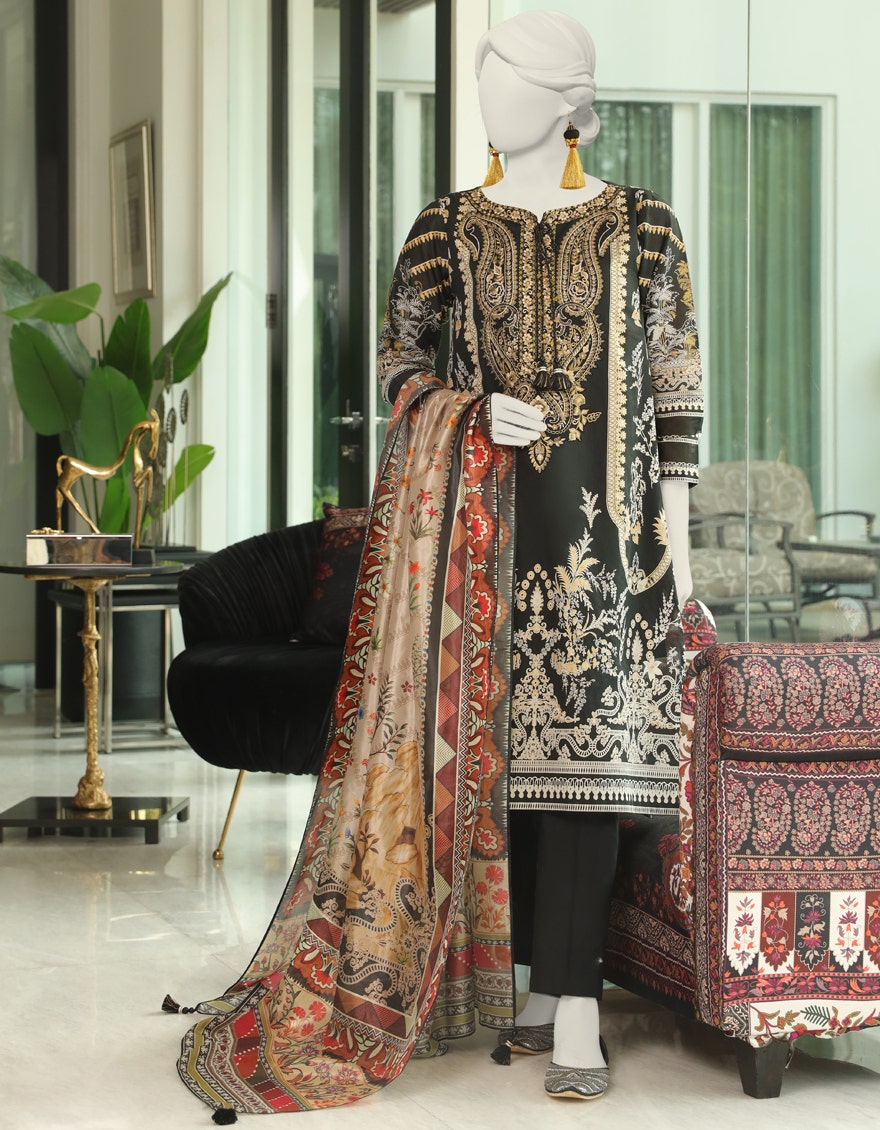
black multi embroidered lawn suit